HR Top 100

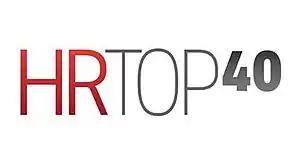
The first logo of the HR Top 40 chart, used from its launch in 2013 until 2015.

The chart launched on 24 January 2013 with the data collected from the 14th of January to the 20th of January being published in the first issue of the chart. Originally, the data from 80 radio stations was collected to form a list of the 40 most played domestic songs in Croatia. The airplay chart contained data generated by the Playkontrol system according to any song played during the period starting the previous Monday at time 00:00:00 and ending Sunday night at 23:59:59. Once a week, every Monday, the chart was published via the Croatian Music Institute's (IHG) official web page. The first number song was "Neopisivo" by Nina Badrić. Since July 2015 the chart is being is being published once a week, every Monday, through its official website. Two days prior, every Saturday, the chart is also being aired on its own show on the television channel RTL 2. Since 2015 the data from more than 140 radio stations across the country is being collected to form the chart. In July 2015 6 regional charts started being published on a weekly basis with the main chart.